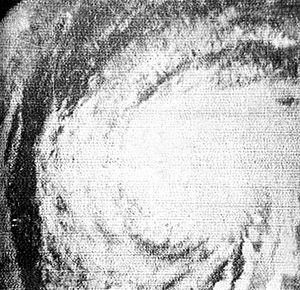
L’ouragan Esther est le cinquième système tropical et le cinquième ouragan de la saison cyclonique 1961 dans l'océan Atlantique. Ce cyclone tropical cap-verdien a atteint la catégorie 4 de l'échelle de Saffir-Simpson a passé la majorité de sa vie en mer avant de frôler île de Nantucket à la catégorie 3, de toucher le Cap Cod redescendu au niveau de tempête tropicale puis la côte du Maine aux États-Unis après avoir effectué une boucle anticyclonique inhabituelle dans l'Atlantique. Par la suite, il est devenu un cyclone extratropical et a traversé l'est du Canada.